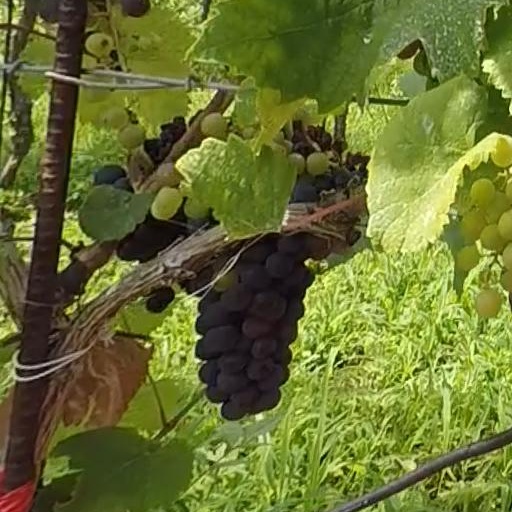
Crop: grape